Alfred Bruyas

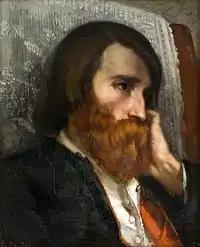
Portrait of Alfred Bruyas, Gustave Courbet, 1854

Alfred Bruyas (15 August 1821 – 1 January 1877) was an art collector and a personal friend of many important artists of his time, among them Gustave Courbet and Alexandre Cabanel. He donated his collection to the Musée Fabre, in Montpellier.